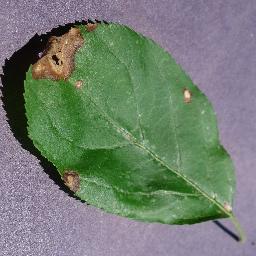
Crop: apple
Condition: black_rot